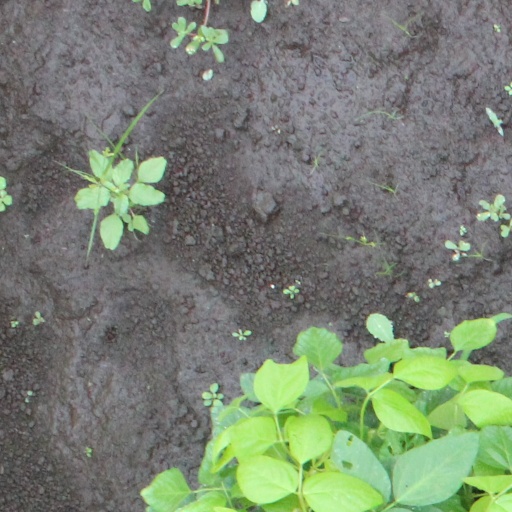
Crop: soybean